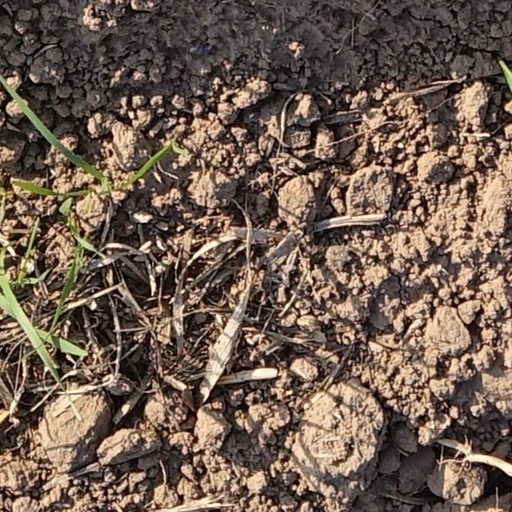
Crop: wheat